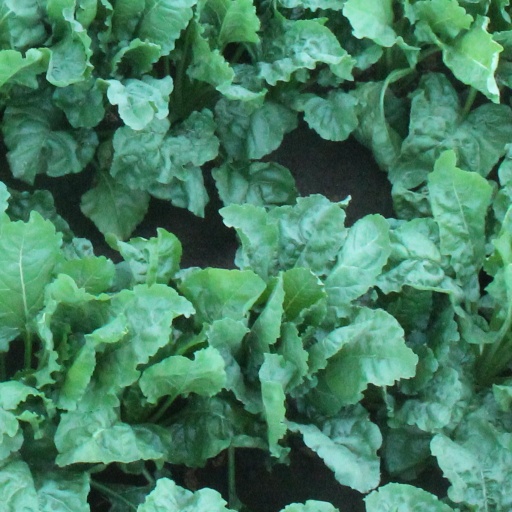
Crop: sugar beet